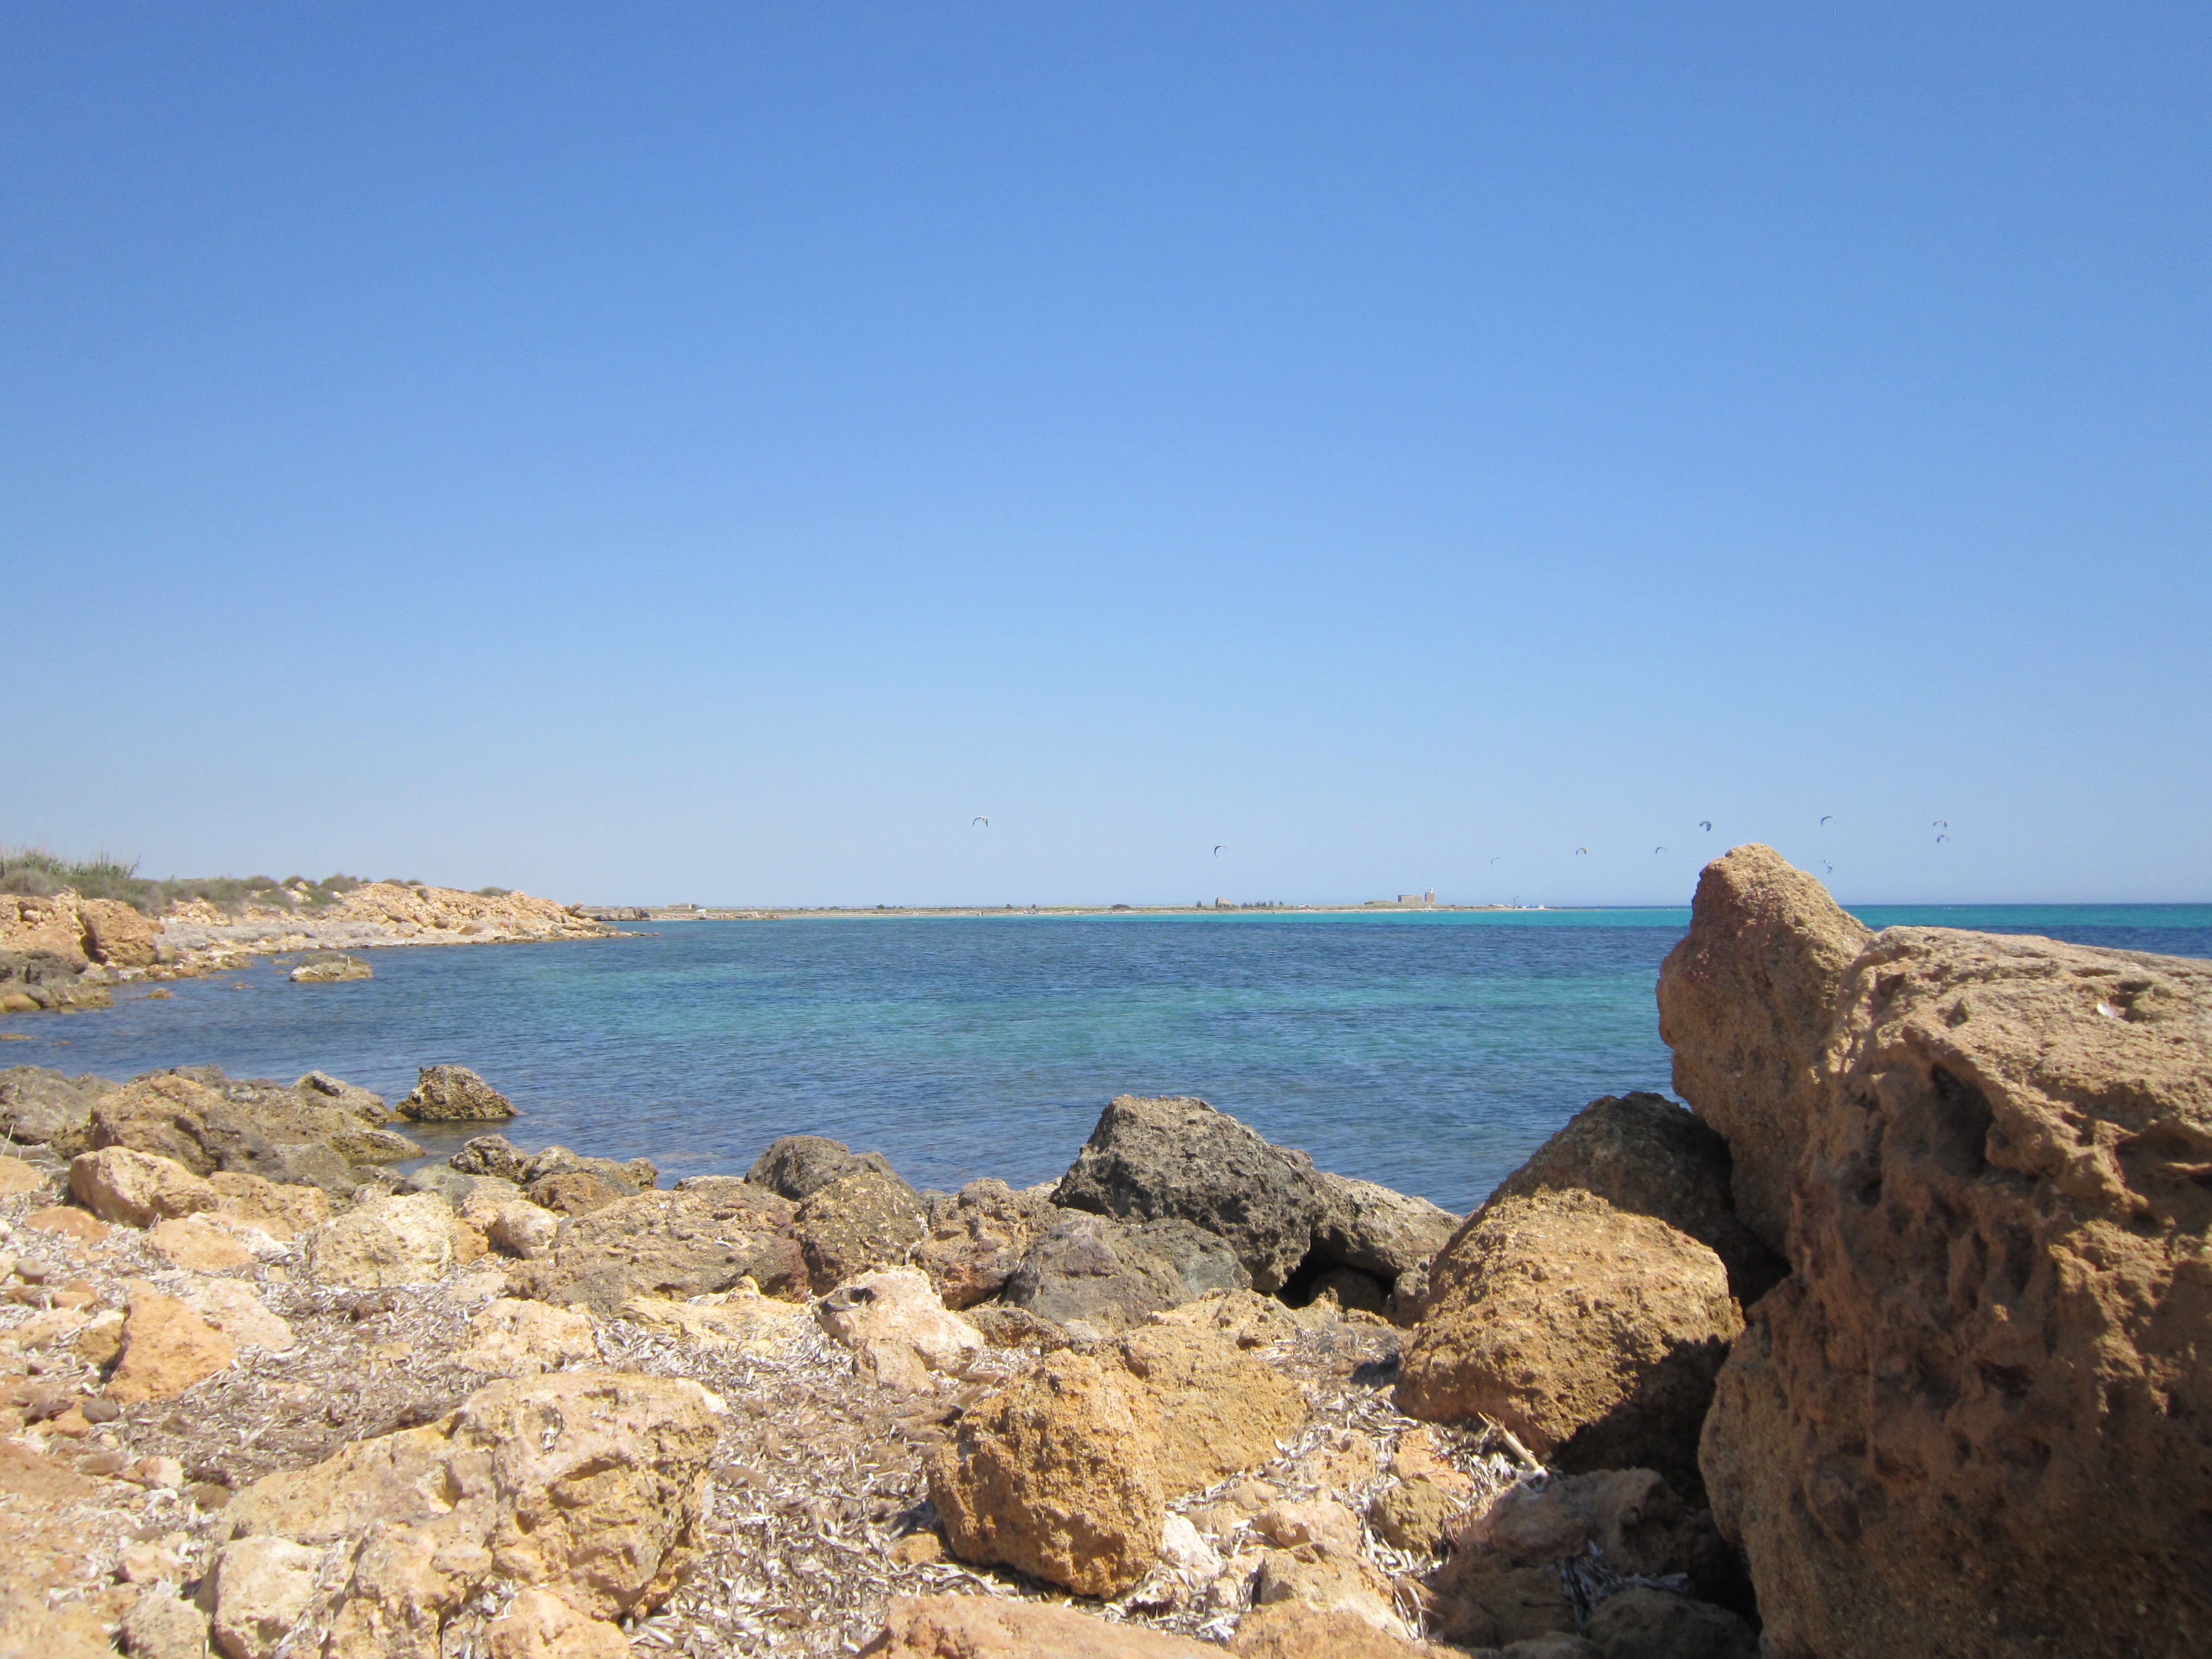
beach, sea, coast, water, sand, rock, ocean, horizon, sky, sun, shore, summer, vacation, cliff, cove, holiday, bay, blue, terrain, body of water, stones, quiet, cape, sicily